Sermons and speeches of Martin Luther King Jr.

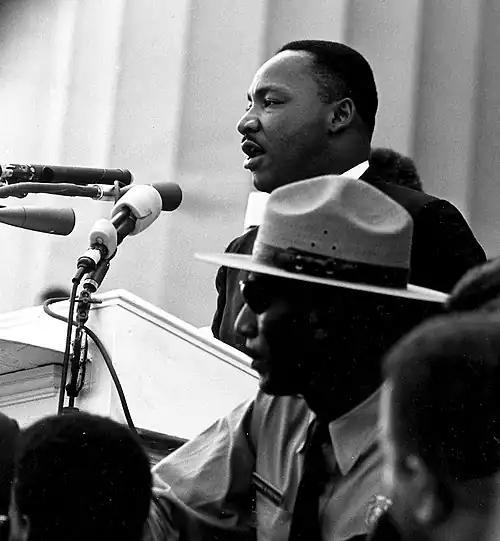
Martin Luther King Jr. at the podium on the steps of the Lincoln Memorial in August 1963

The sermons and speeches of Martin Luther King Jr., comprise an extensive catalog of American writing and oratory – some of which are internationally well-known, while others remain unheralded and await rediscovery.